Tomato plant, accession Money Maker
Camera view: vertical (180 deg); turntable rotation: 0 degrees
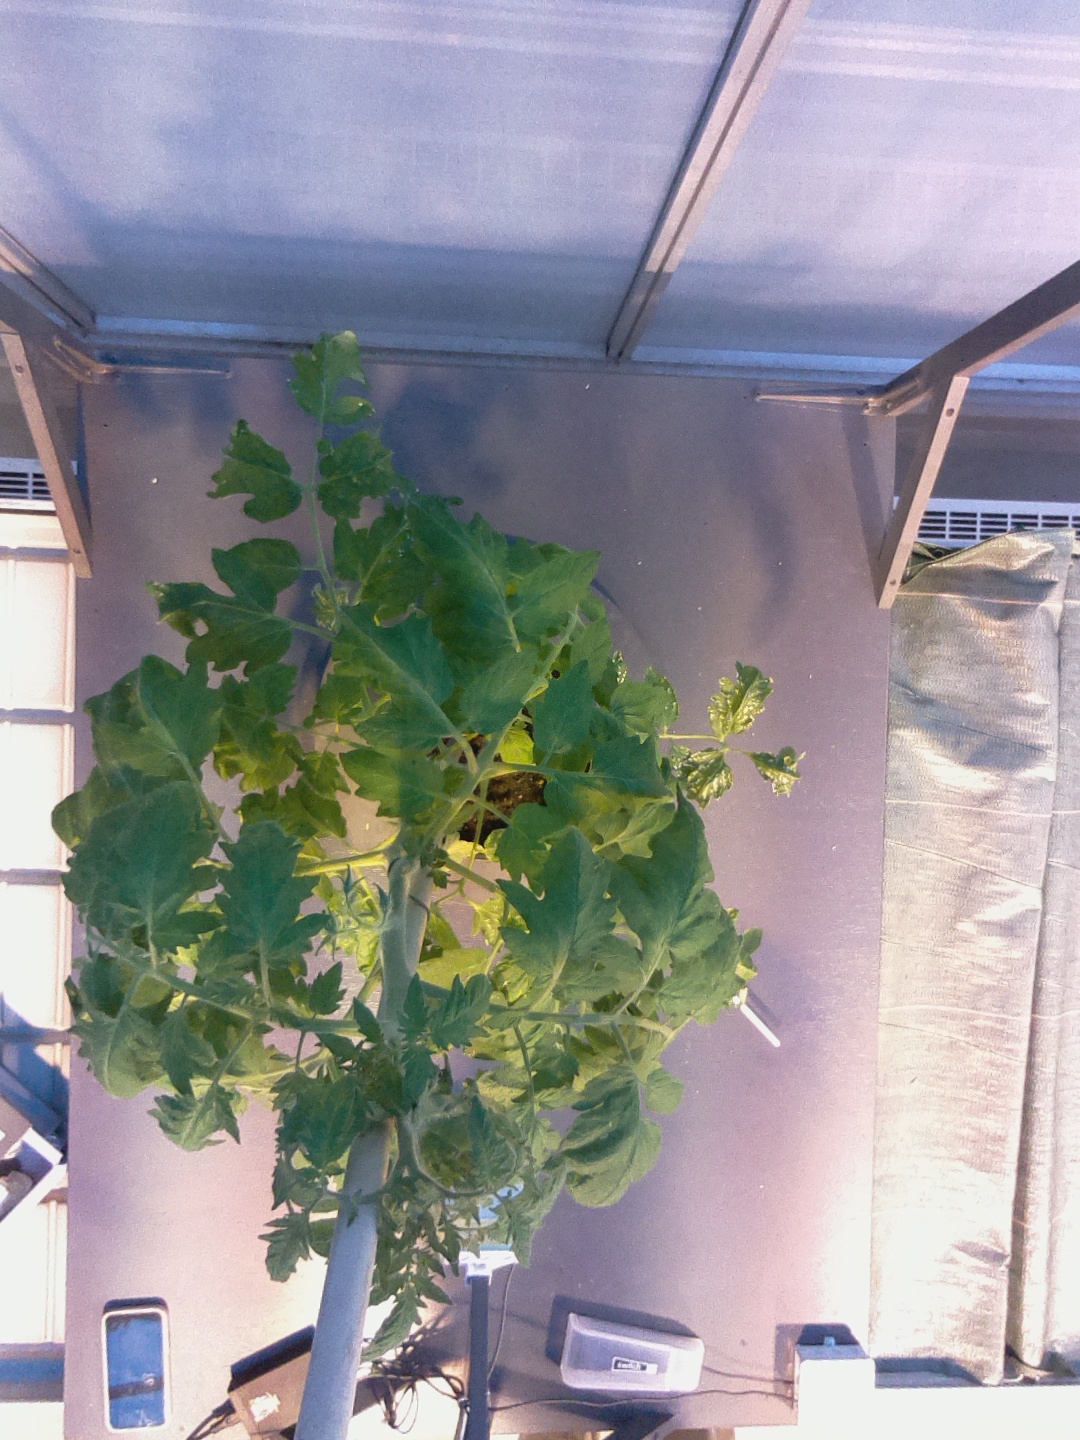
BBCH growth stage 60: First flowers open